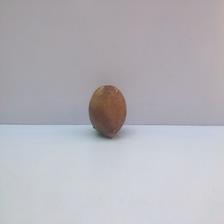
Size: Spoiled